STEIM

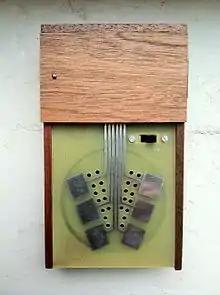
Crackle Box

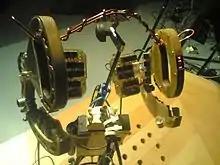
The Hands

As a headline for most of STEIM's instrumental developments it can apply that "Touch is crucial in communicating with the new electronic performance art technologies". As in traditional musical instruments, it is believed here that also in contemporary developments the physical touch of a musician contains essential aesthetic factors. These qualities tend to get lost in the non-realtime use of studio technology, in which the process of music production gets rather rational but bodily involved. The Touch philosophy — which can be considered as STEIM's interpretation of the widely used term interactivity — theoretically subsumes several stages of STEIM's developments, from the analogue touchable "Crackle" surfaces in the 1970s to today's experimental Gestural MIDI Interfaces.